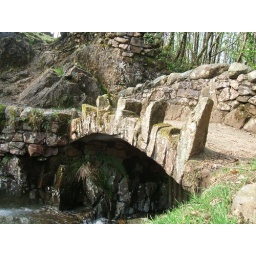
A small stone bride in the lake district built for the Queen's silver Jubilee.